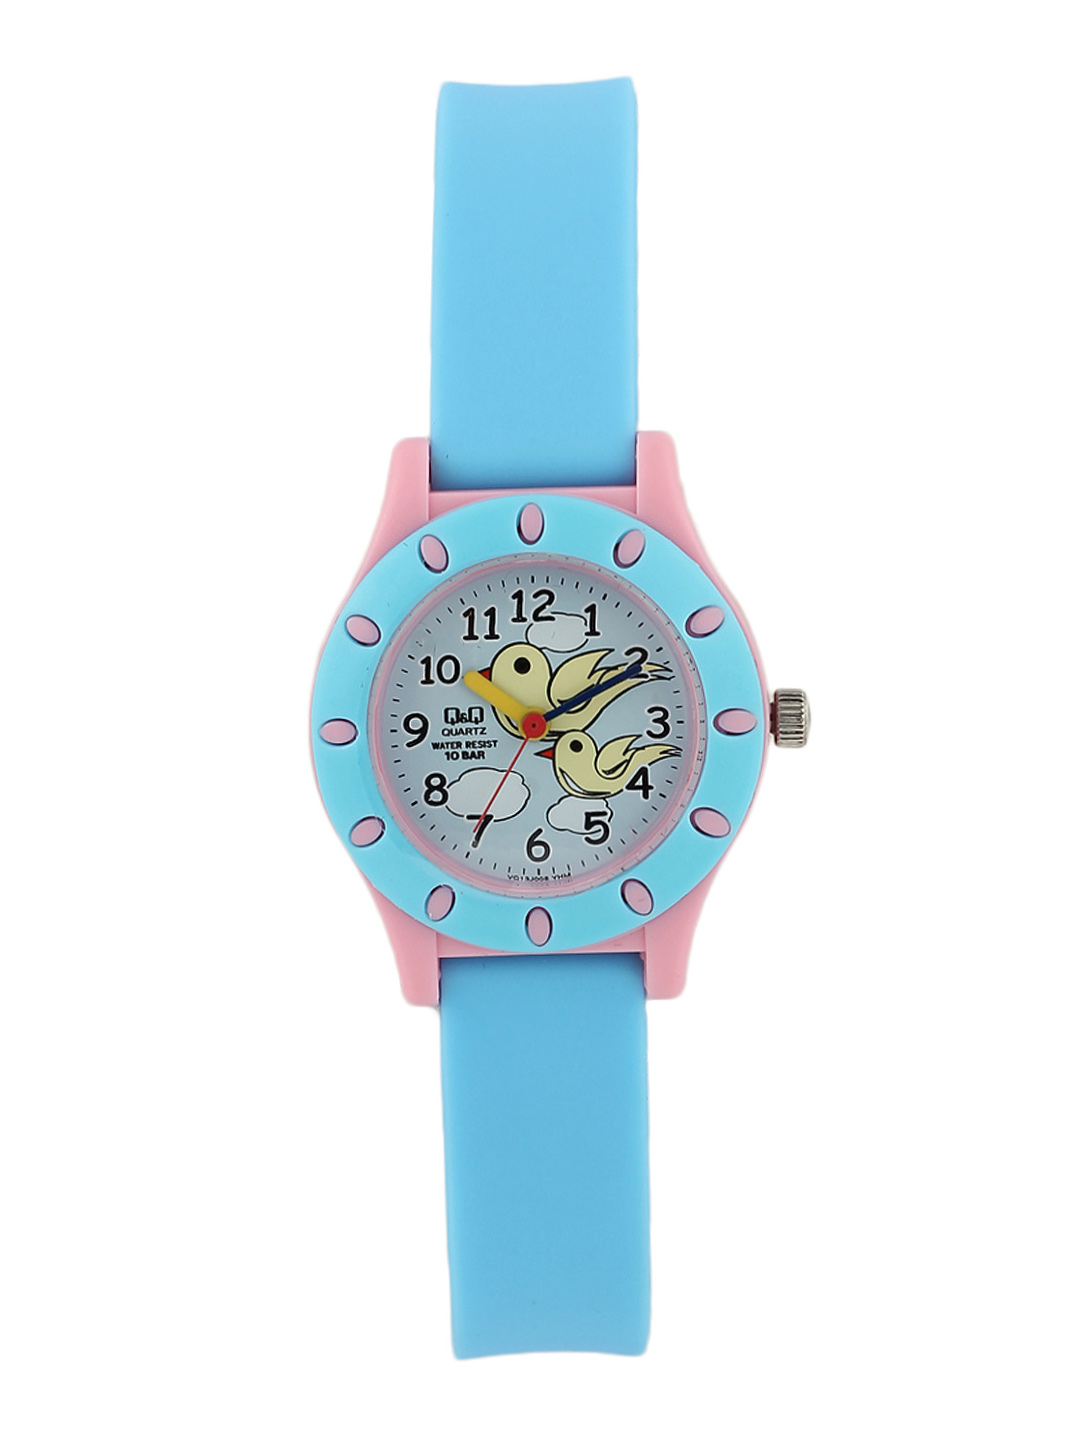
Q&Q Kids Unisex Blue Dial Watch
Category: Accessories / Watches / Watches
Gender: Unisex
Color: Blue
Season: Winter 2016
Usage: Casual